The Railway Man (film)

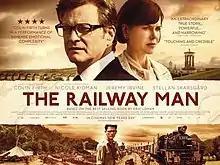
Theatrical release poster

The Railway Man is a 2013 war film directed by Jonathan Teplitzky. It is an adaptation of the 1995 autobiography of the same name by Eric Lomax, and stars Colin Firth, Nicole Kidman, Jeremy Irvine, and Stellan Skarsgård. It premiered at the 2013 Toronto International Film Festival on 6 September 2013.